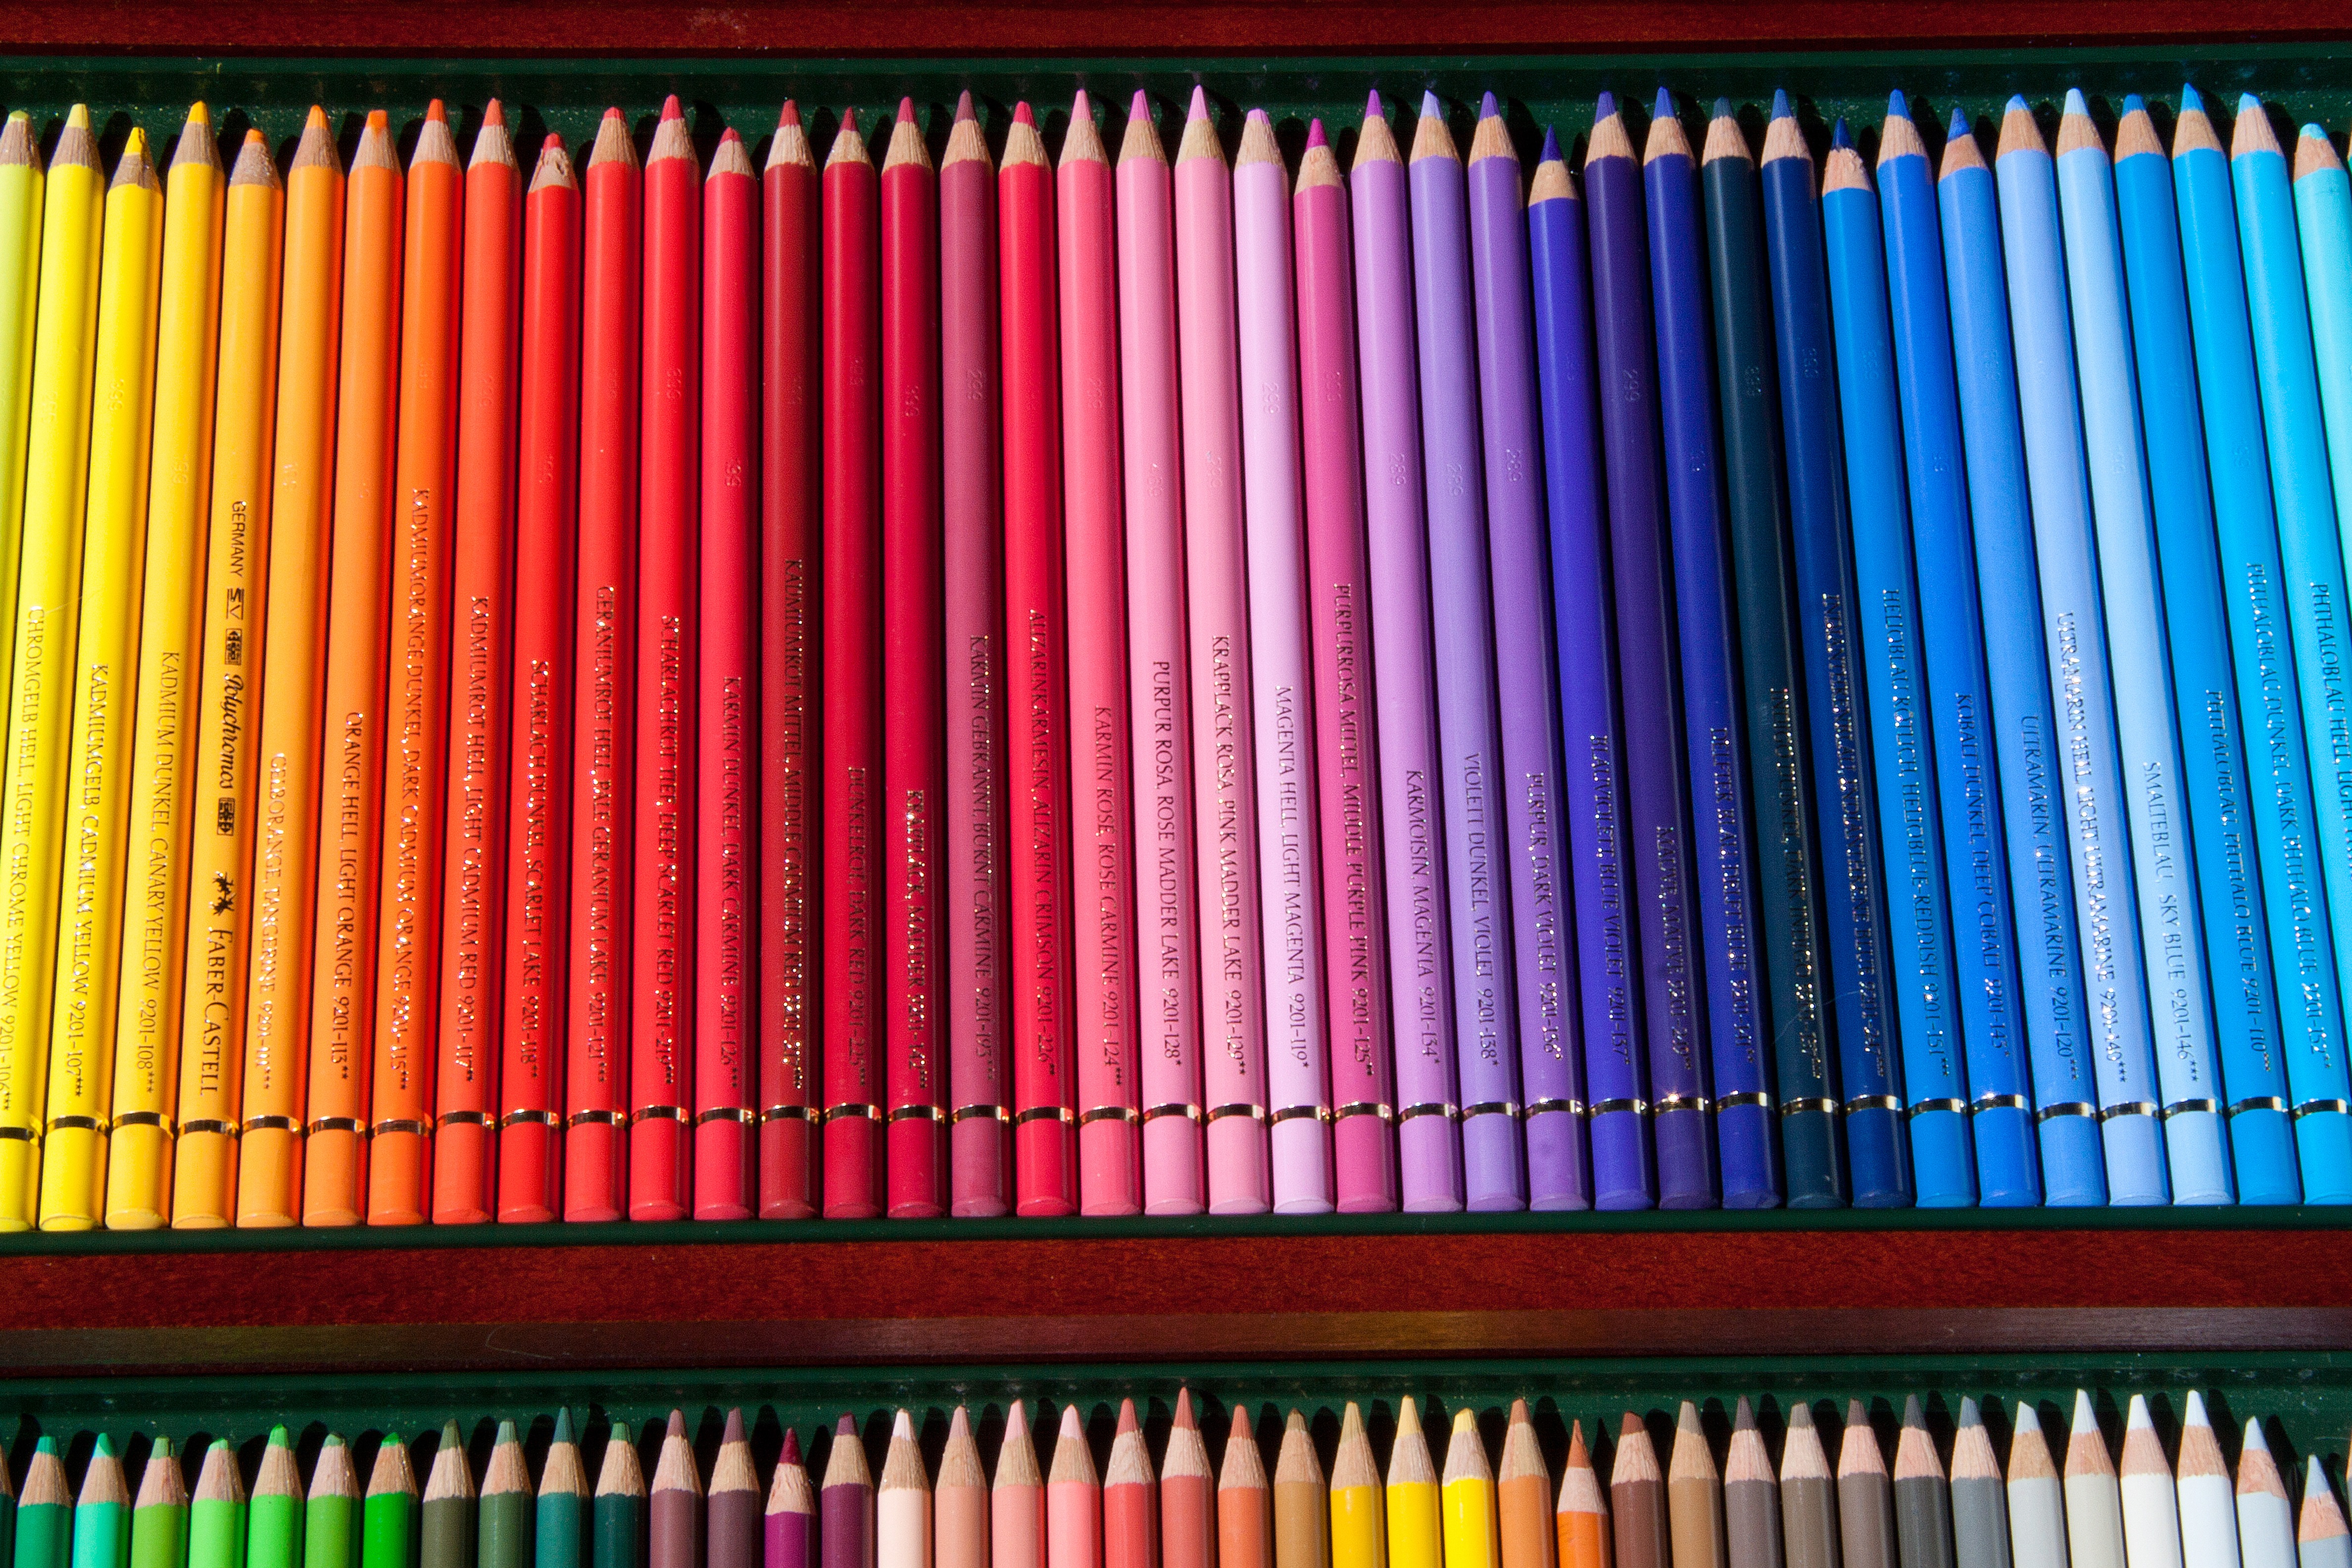
technology, line, color, colorful, musical instrument, interior design, sketch, draw, leave, pointed, colored pencils, graphic design, colour pencils, different colored crayons, writing or drawing device, tips on, lacquered wood, with coloured mines, window covering, cover of the mine